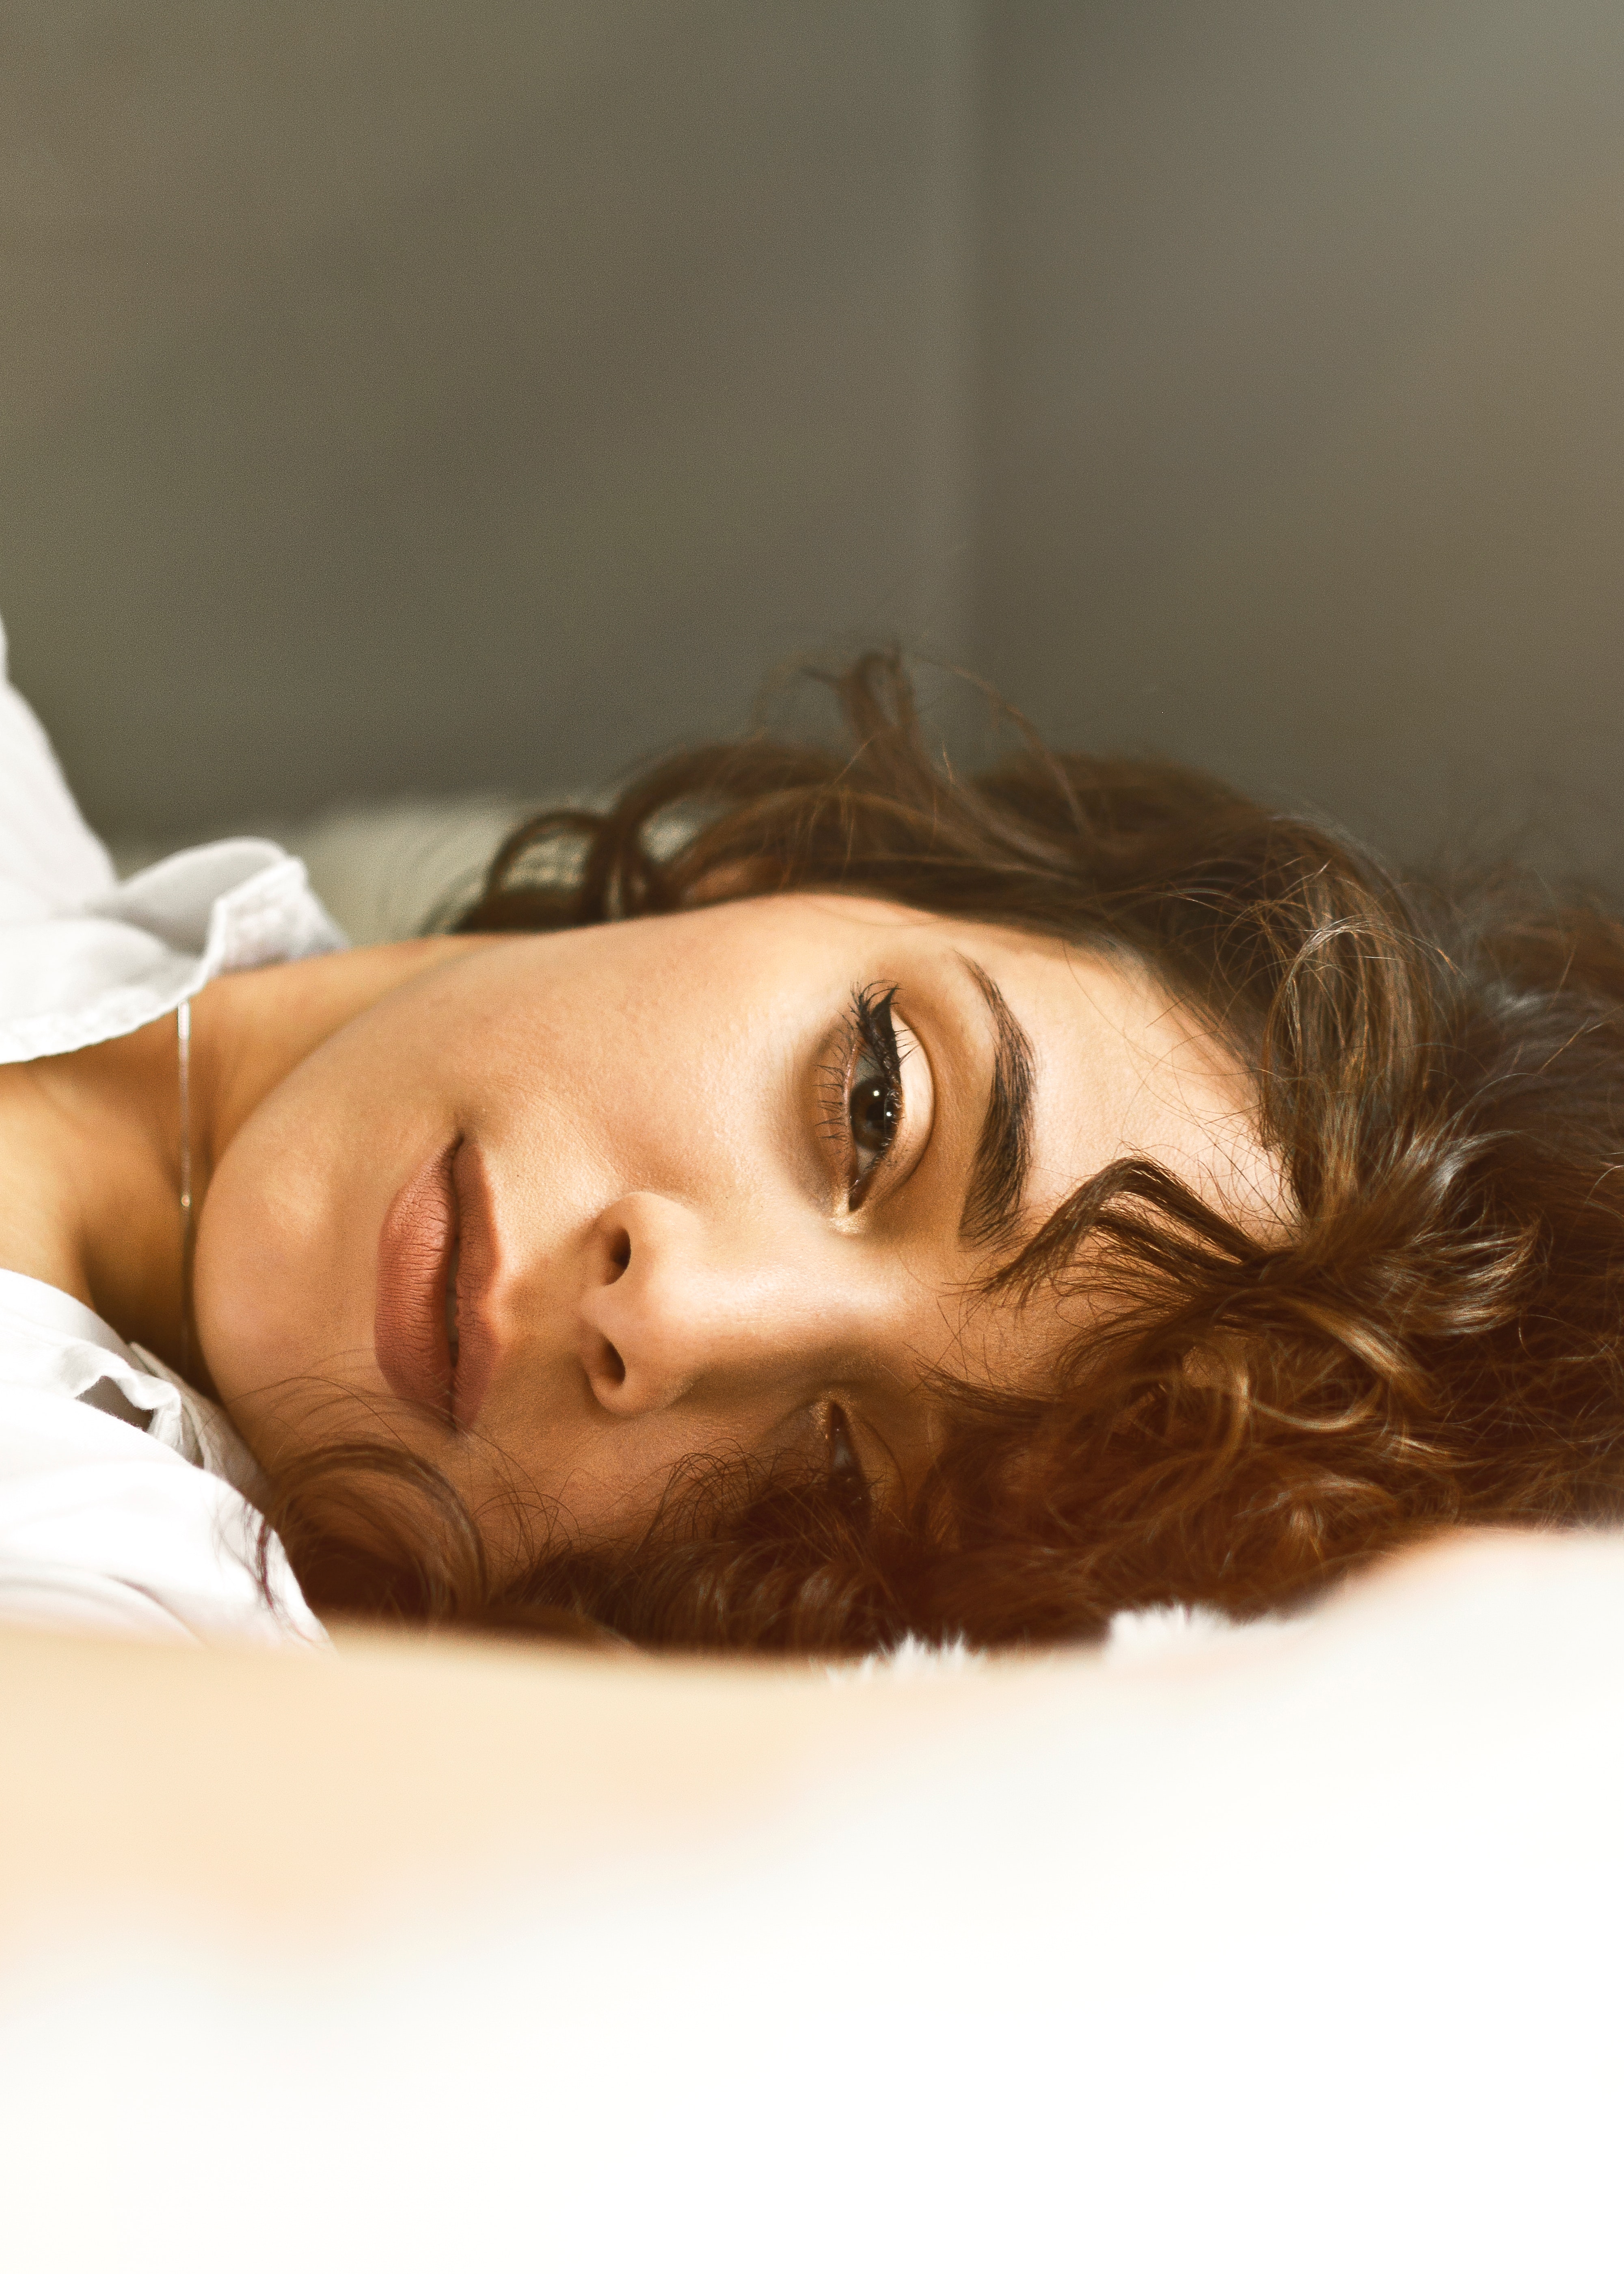
hair, face, skin, beauty, eyebrow, lip, head, nose, chin, forehead, eye, hairstyle, brown, long hair, mouth, brown hair, neck, photography, model, black hair, smile, photo shoot, furniture, eyelash, bed, ear